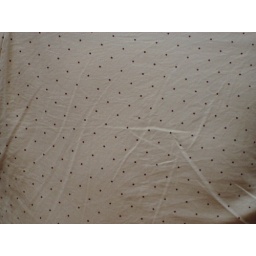
shirt of the guy sitting in front of me at the sumo tournament